Answer in natural language. Is hemnes day bed further away or in front of dark cave wall decor photo? Choose between the following options: in front or further away
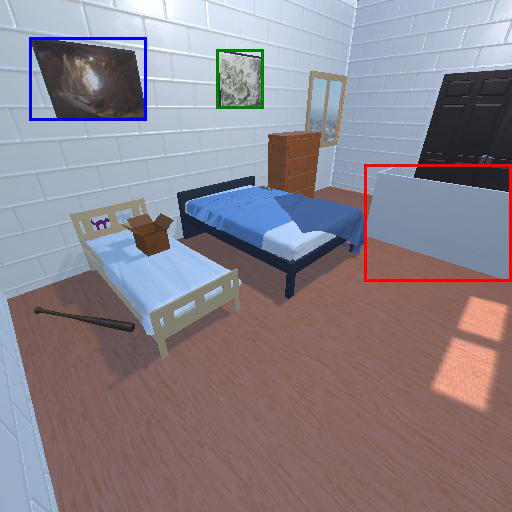
<answer>further away</answer>